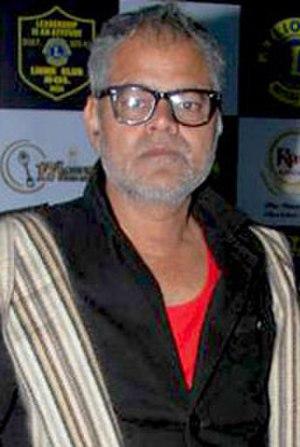
Sanjay Mishra, né le 6 octobre 1963 à Patna, en Inde, est un acteur indien actif dans le cinéma hindi.